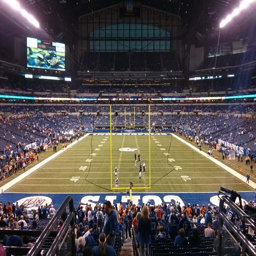
view from the end zone